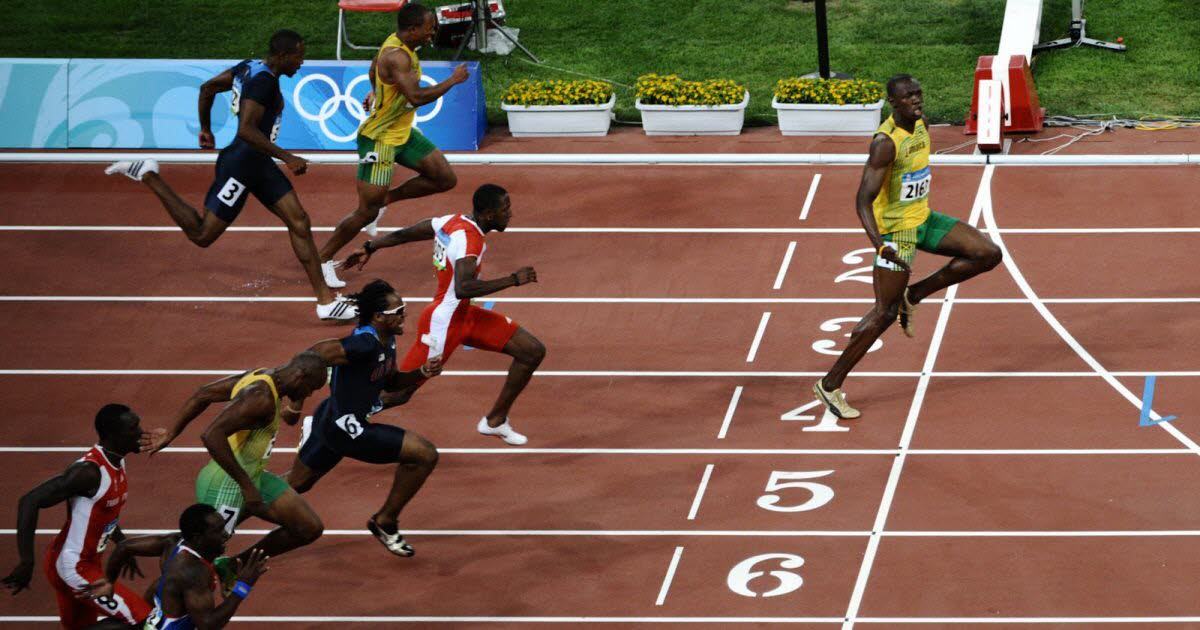
Lii nag am po la moo xam ne dañu ciy daw ñu koy woowe athlétisme. Ki nga xam ne moo jiiti nag mu ngi tudd Usain Bolt. Dawkat laa boo xam ne ma nga dëkk Jamayig. Moo jiituwoon, jitoo lu bari sax ay  naatangoo wam yi toppoon ci ginnaawam.  Mat nañu juroom ñett walla juróom ñaar. Boo ci boole Usain ñuy juróom ñett ñoom ñepp.